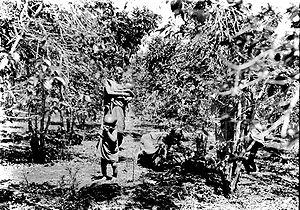
Le caféier vient de la province de Kaffa, en Éthiopie. Sa culture se répand dans l'Arabie voisine, où sa popularité a profité de la prohibition de l'alcool par l'islam. Appelé K'hawah, qui signifie « revigorant », sa rareté l'a rendu très cher en Europe jusqu'au premier tiers du XVIIIᵉ siècle. Puis sa culture déferle en quatre vagues, Java des années 1720, La Réunion des années 1730-1740, le Suriname des années 1750-1770 et Saint-Domingue des années 1770-1780.
L'industrie du café au Kenya est remarquable par son système de production, de transformation, de fraisage, de marketing, et un système d'enchères organisé par des coopératives. Environ 70 % du café kenyan est produit par de petits producteurs. Le nombre de caféiculteurs au Kenya a été estimé en 2012 à environ 150 000, et les autres estimations font état de six millions de Kenyans employées directement ou indirectement dans l'industrie du café. Les principales régions de culture du café du Kenya sont les hauts plateaux autour du mont Kenya, l'Aberdare Gamme, Kisii, Nyanza, Bungoma, Nakuru, Kericho et à une plus petite échelle Machakos et Taita hills dans les provinces de l'est et de la côte respectivement.